Sandling, Maidstone

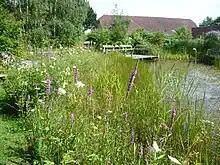
Tyland Barn nature reserve

Tyland Barn is a nature reserve that showcases the various habitats across the county of Kent, including a pond, grassland, chalk bank, shingle beach, scrub and hedges.